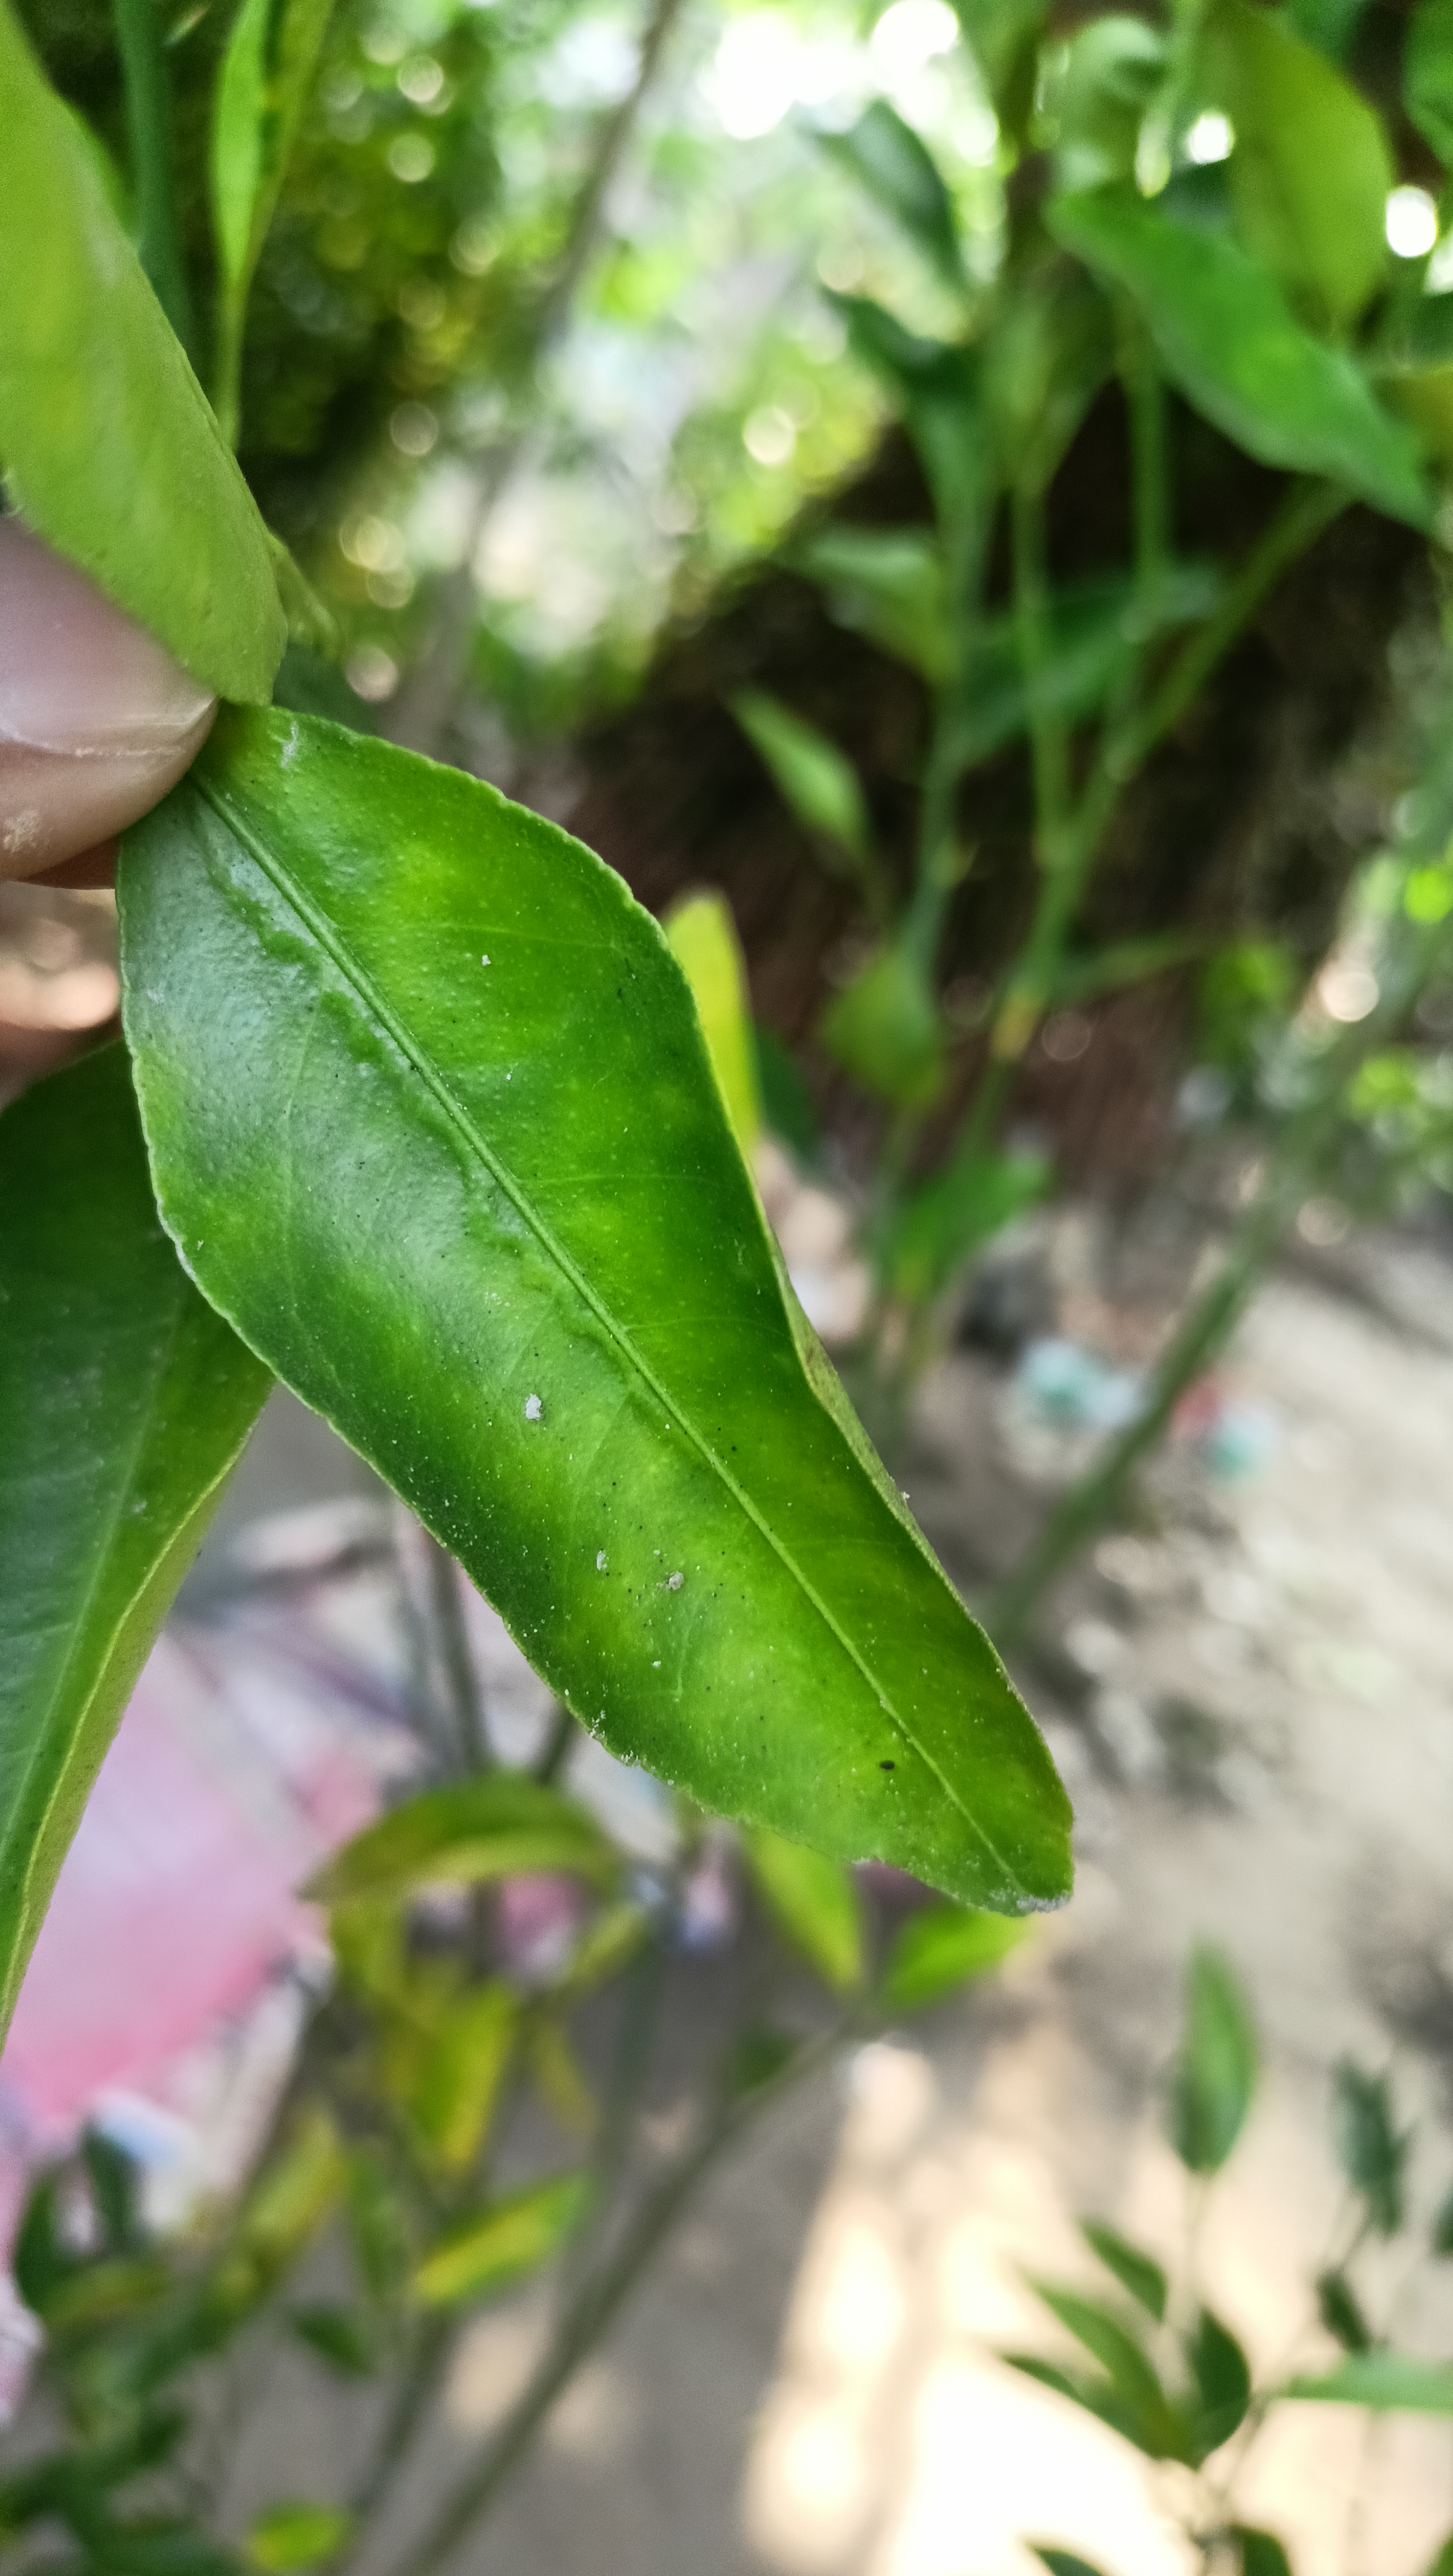
Mandarin leaf variety: Darjeling